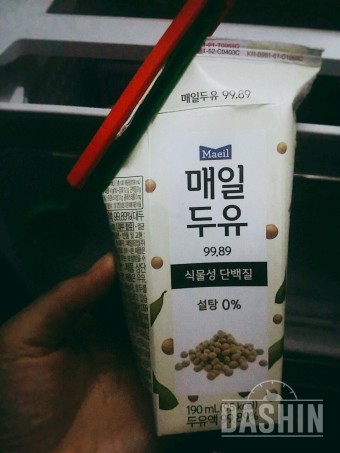
Label: paper